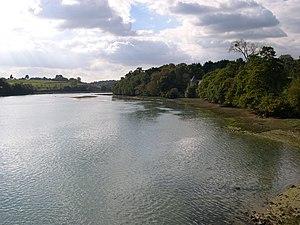
Le Douron est un fleuve côtier français du Finistère et des Côtes-d'Armor car il sépare les deux départements. Il coule dans la région du Trégor.